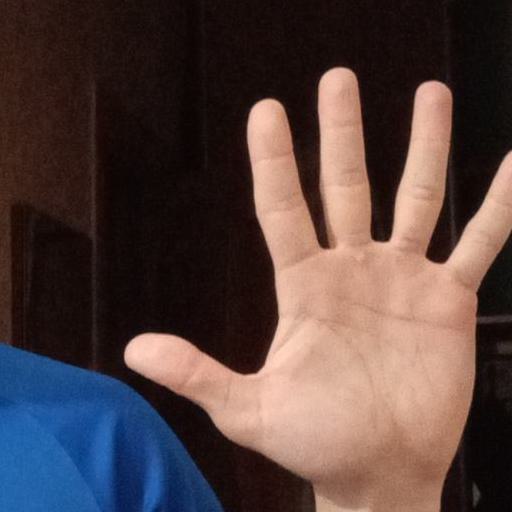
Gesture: palm